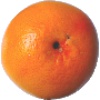
Label: Grapefruit Pink 1